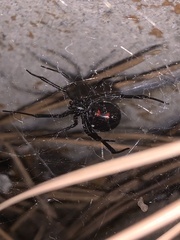
Species: Lactrodectus_hesperus